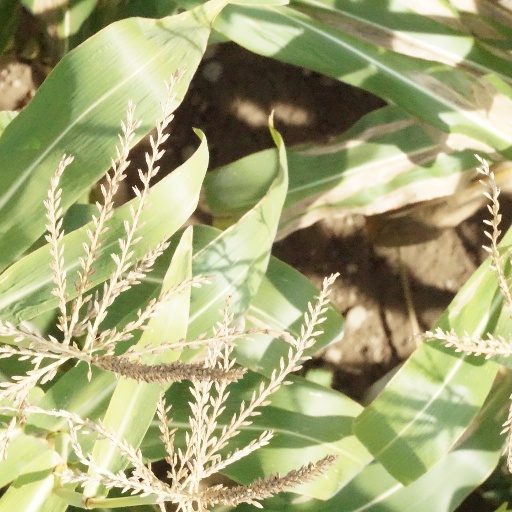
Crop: maize; corn